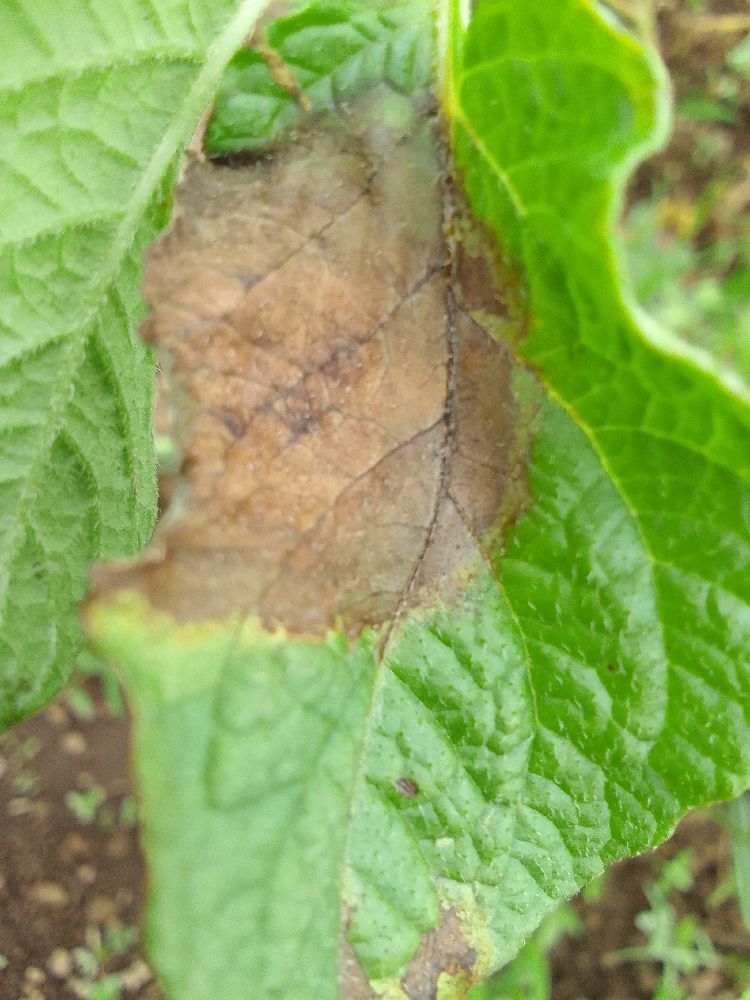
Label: Late blight